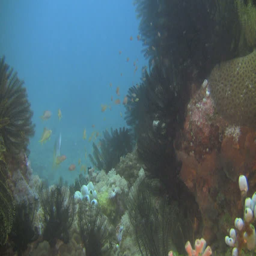
shoal of small fish at a coral reef outside the island